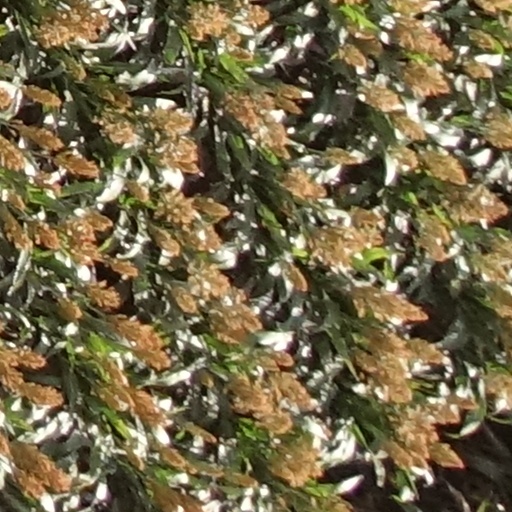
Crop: sorghum